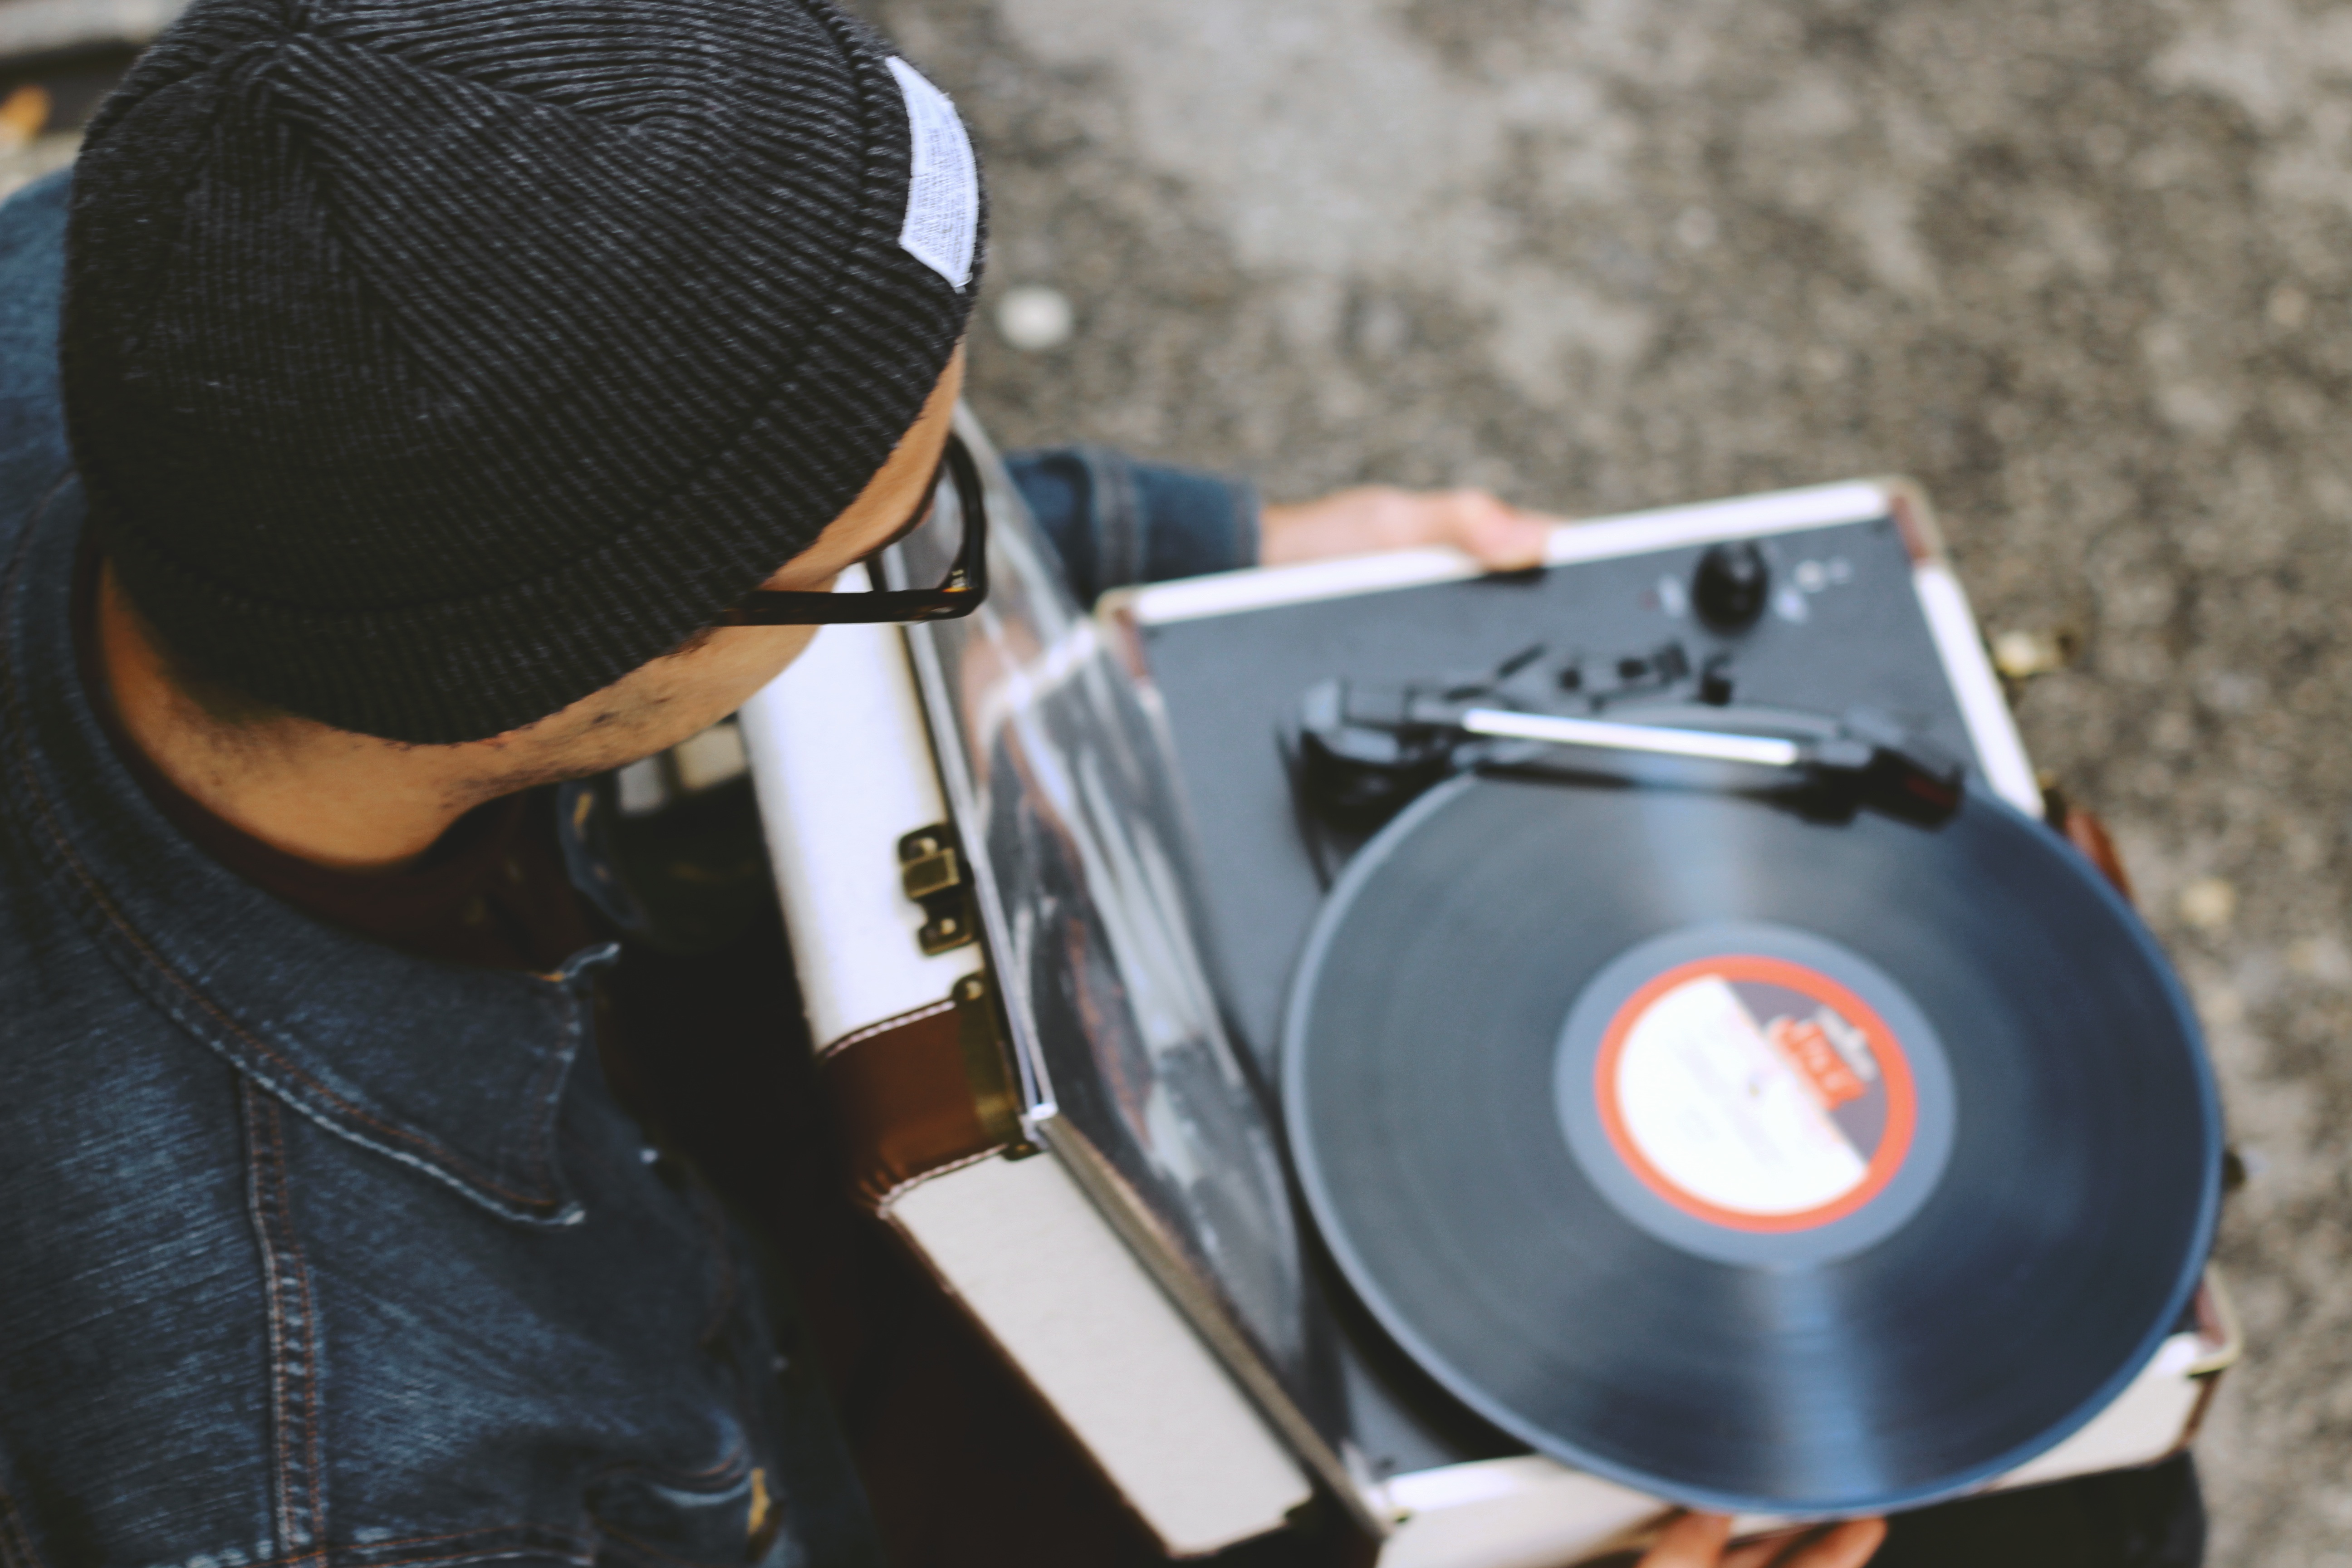
technology, drum, musical instrument, audio, sound, subwoofer, loudspeaker, audio equipment, electronic device, electronic instrument